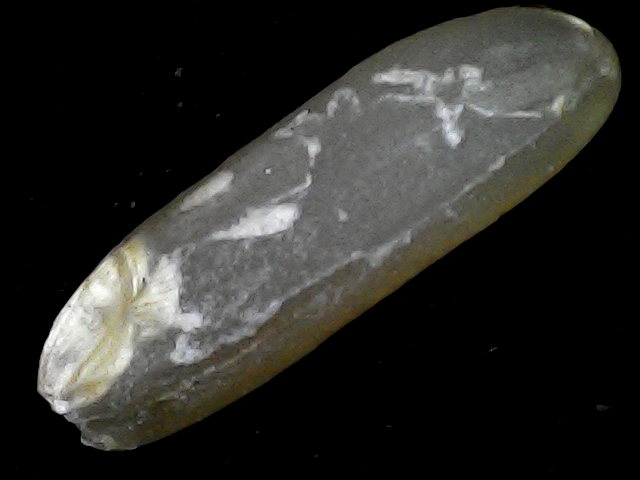
Rice variety: BR23